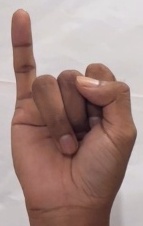
ASL sign: I